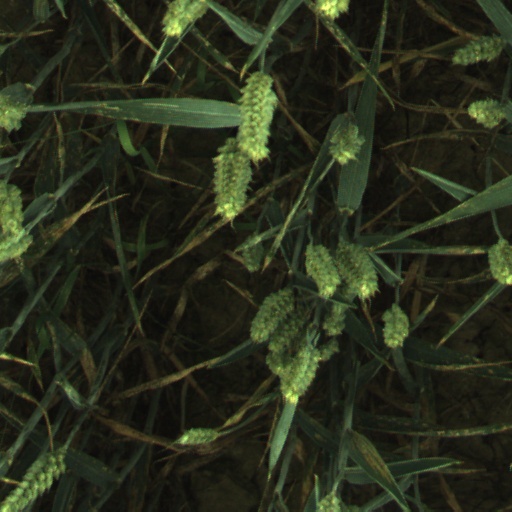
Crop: wheat